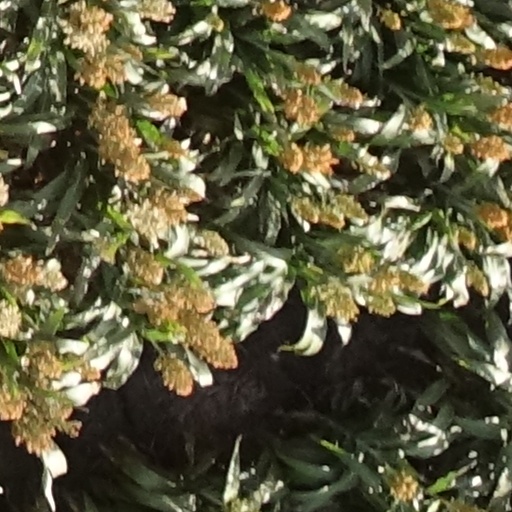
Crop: sorghum